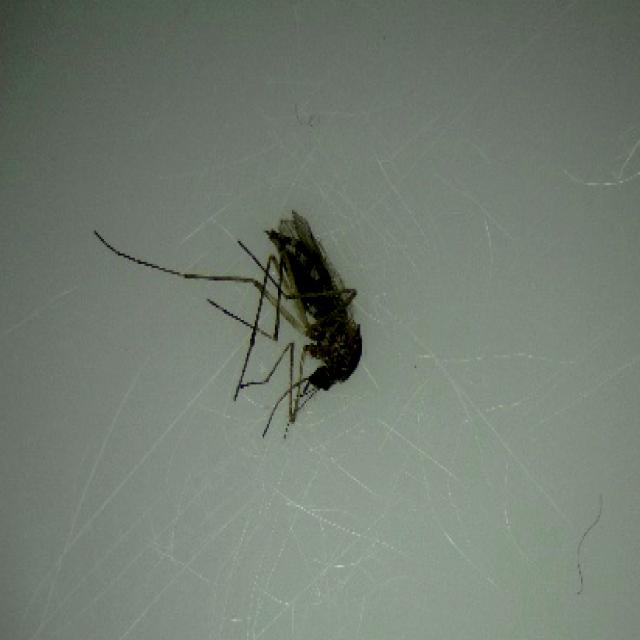
Species: aedes_vexans